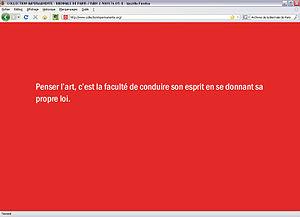
La Biennale de Paris est une manifestation internationale d'art fondée en 1959 par André Malraux, alors ministre d'État chargé des Affaires culturelles. Raymond Cogniat en fut le premier Délégué général. La Direction fut assurée jusqu'en 1983 par Georges Boudaille. De 1983 à 2000 la biennale est restée dans le domaine public et en 2000 Alexandre Gurita en reprend la Direction.